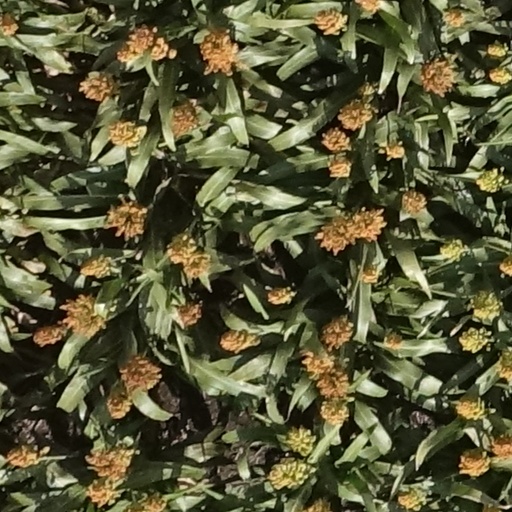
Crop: sorghum